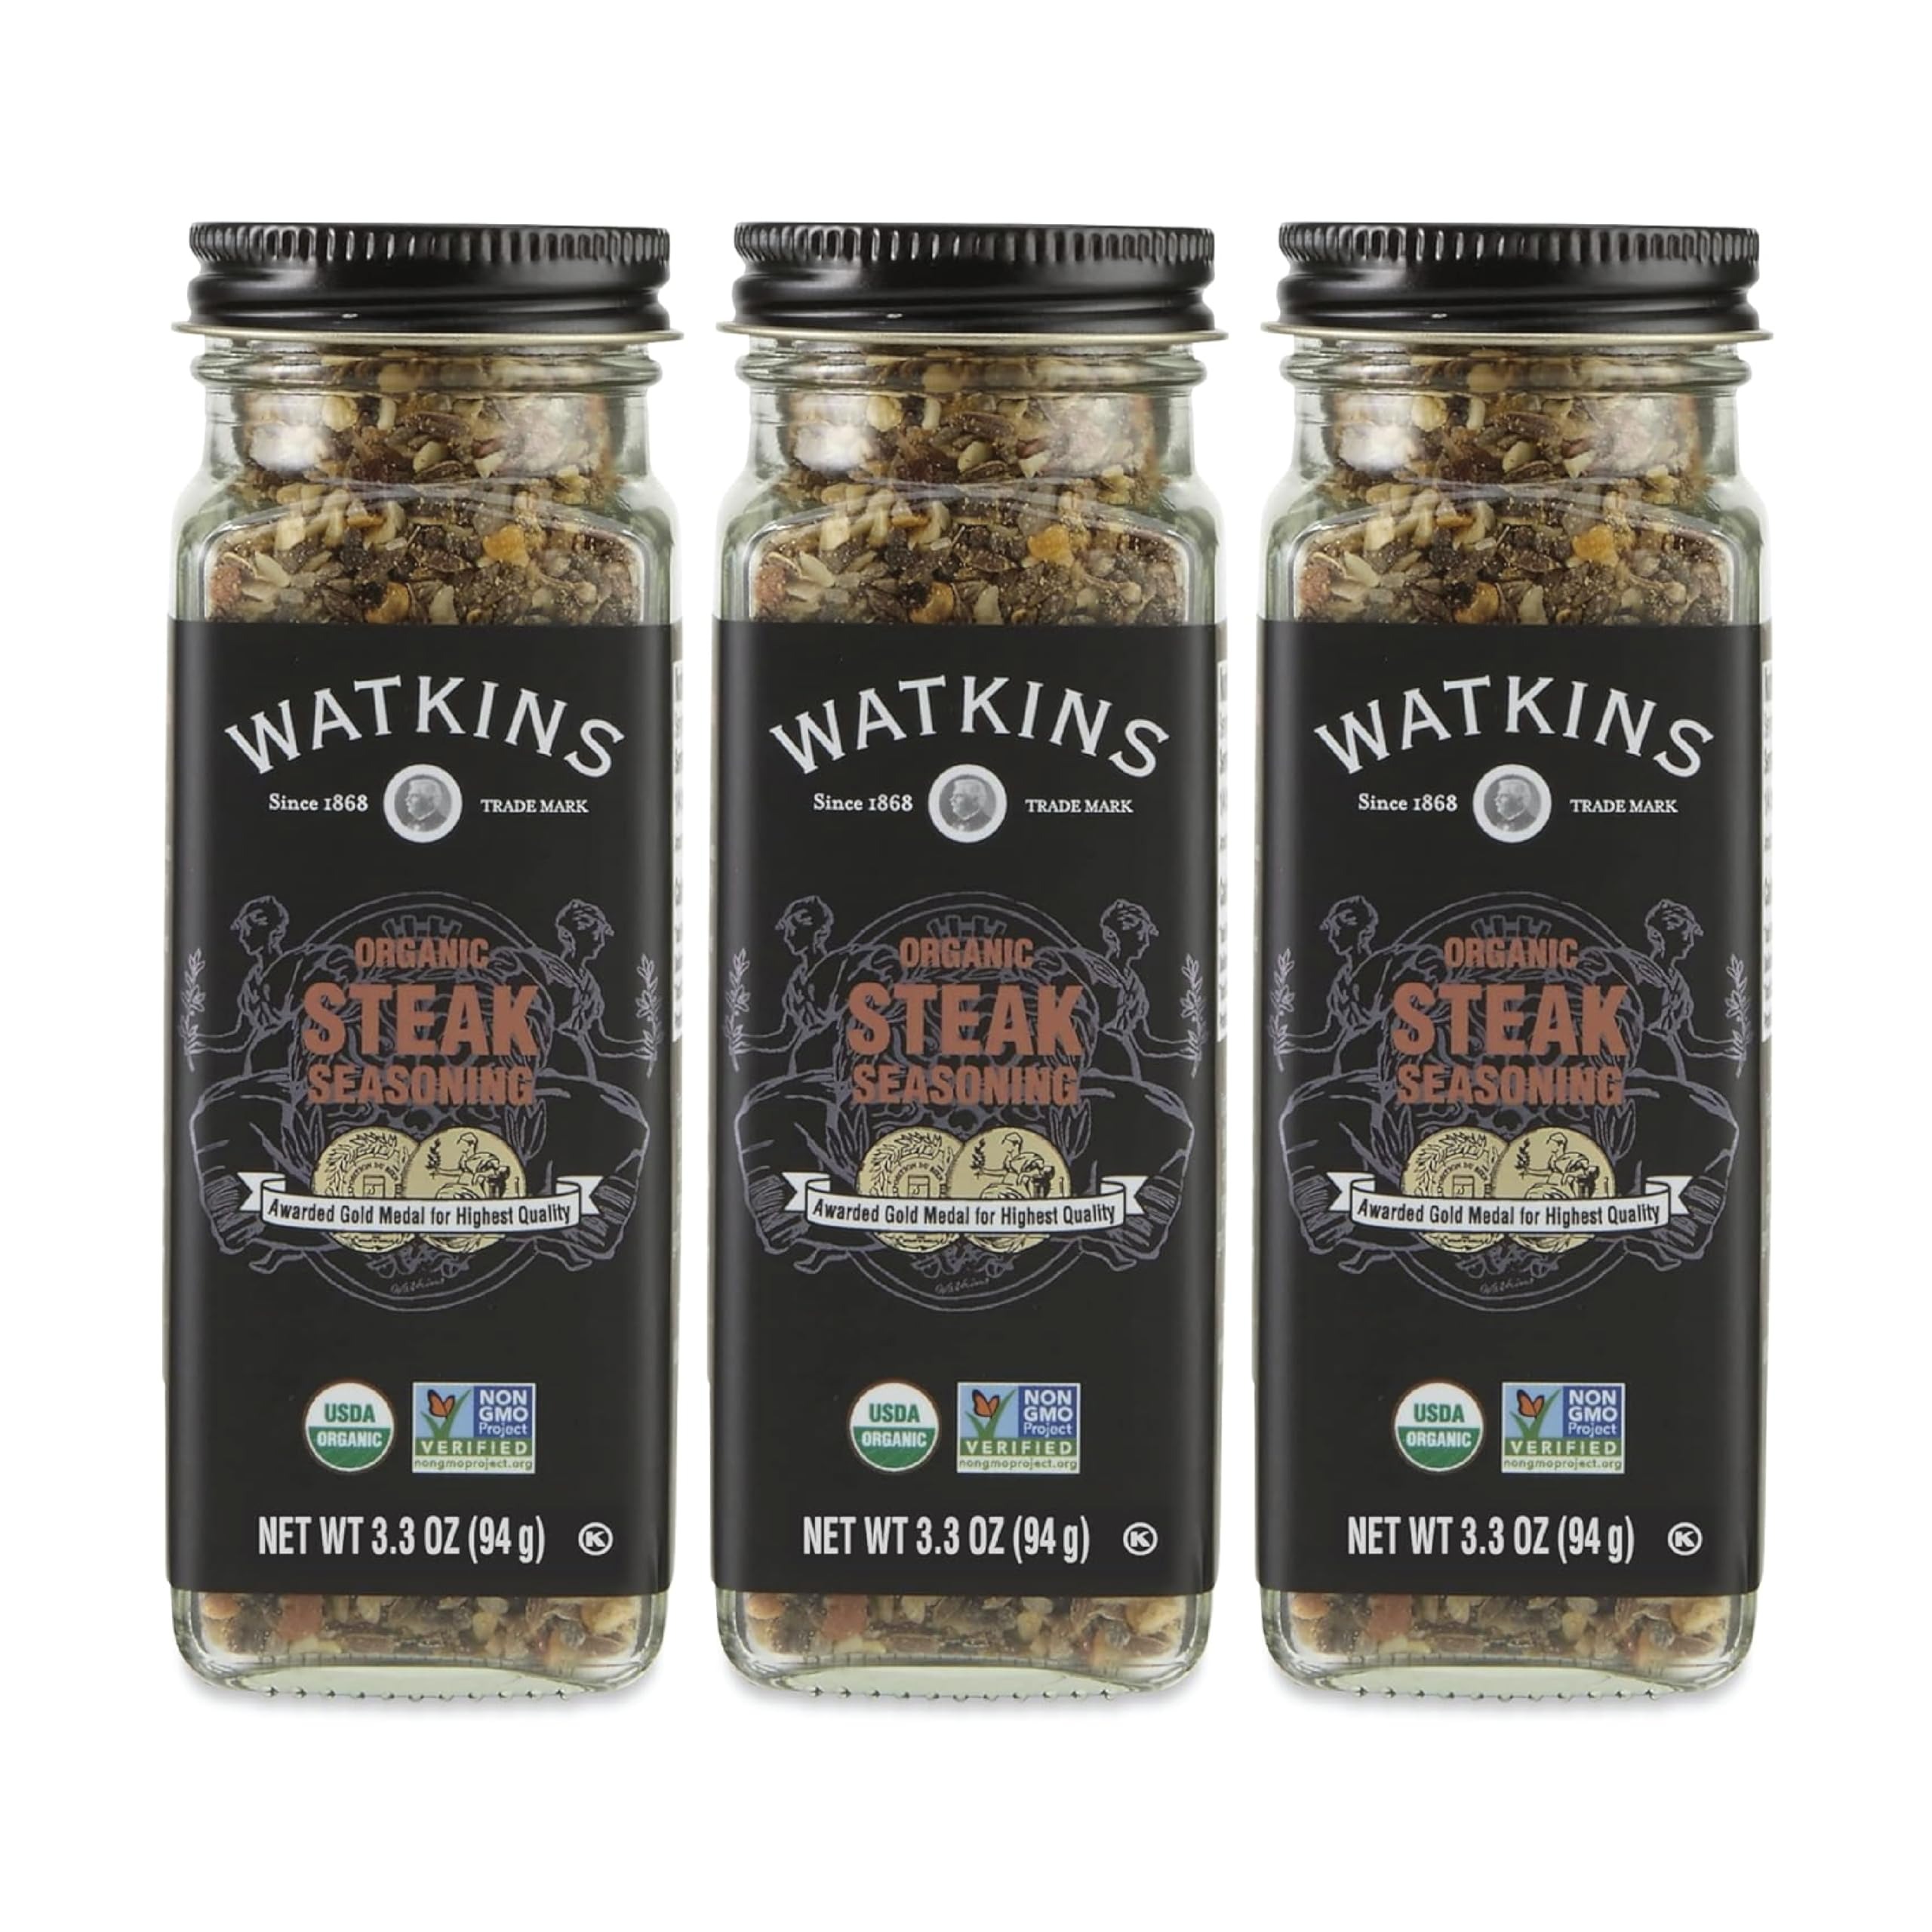
Item Name: Watkins Organic Steak Seasoning, 3.3 Ounce Jar,(Pack of 3)
Bullet Point 1: USDA certified organic
Bullet Point 2: Non-GMO project verified
Bullet Point 3: Superior quality, gourmet spices and herbs
Bullet Point 4: Gluten Free, Kosher
Bullet Point 5: Custom recyclable bottle
Value: 3.0
Unit: Count

Price: 19.275